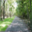
Label: road